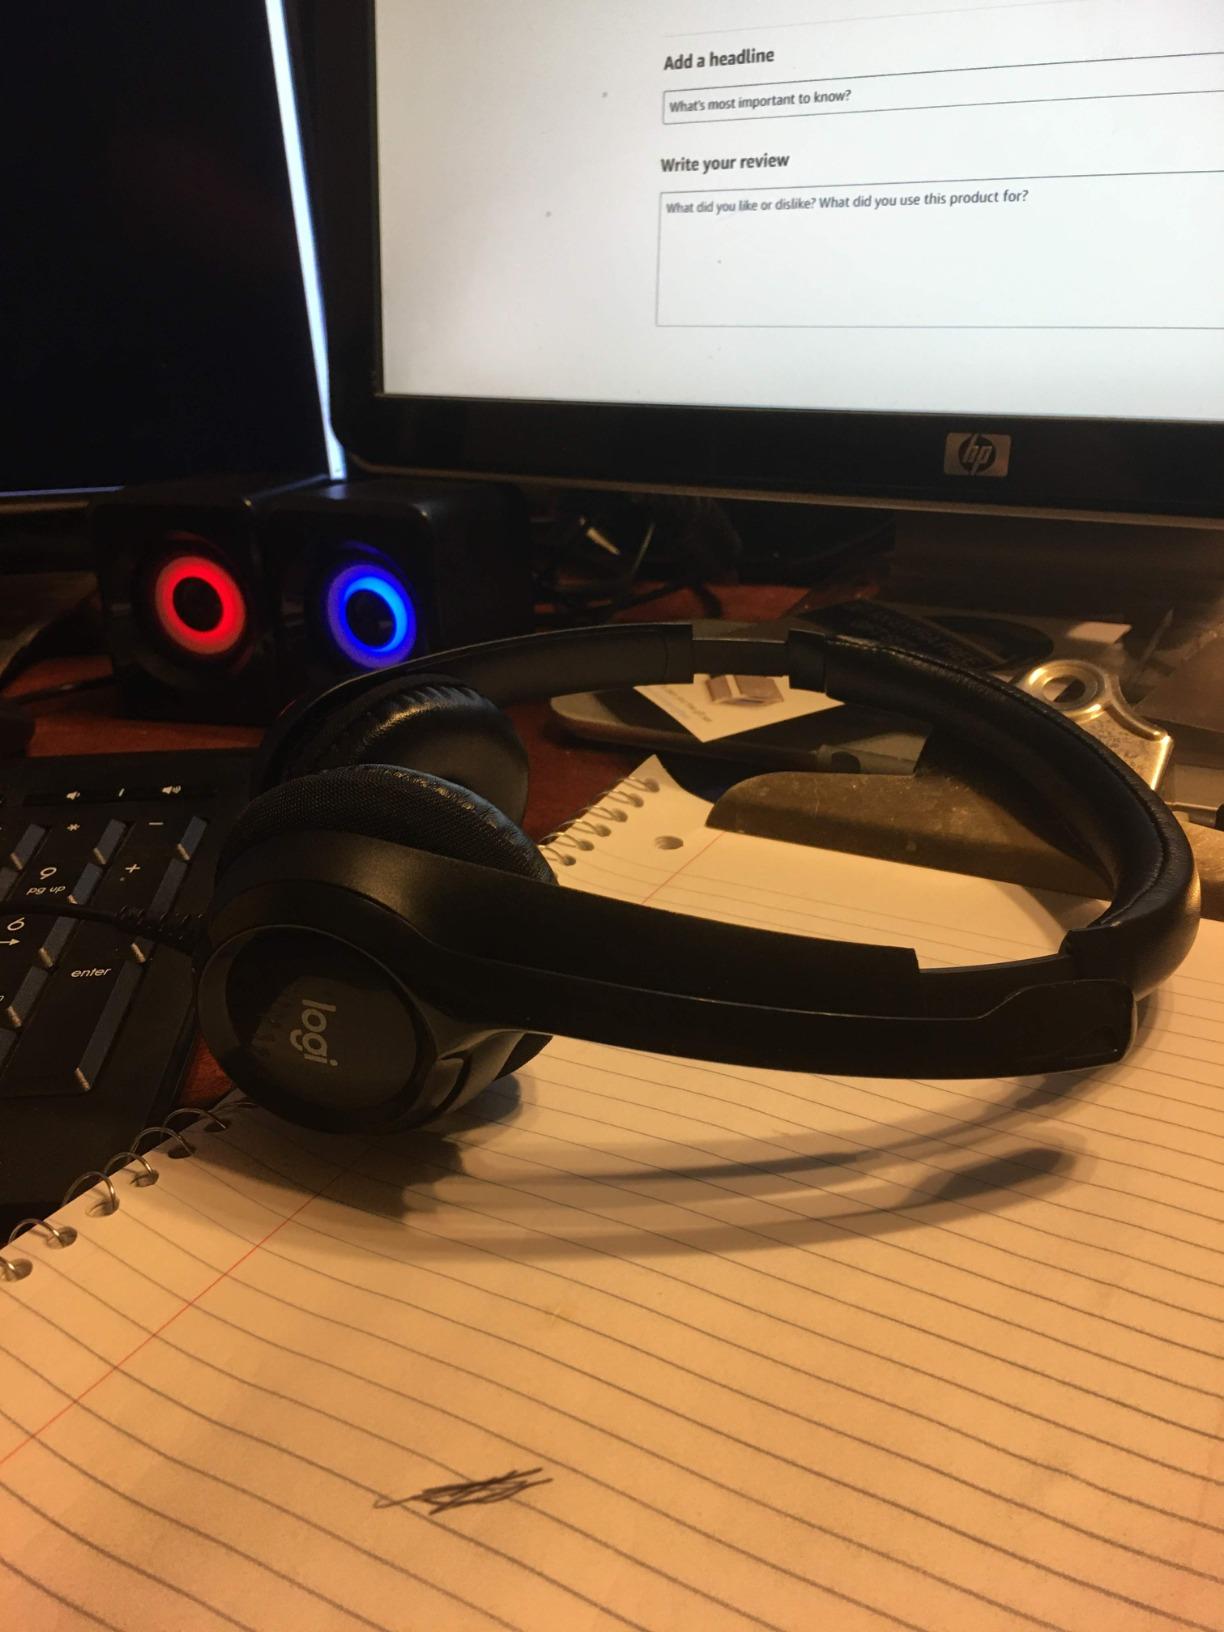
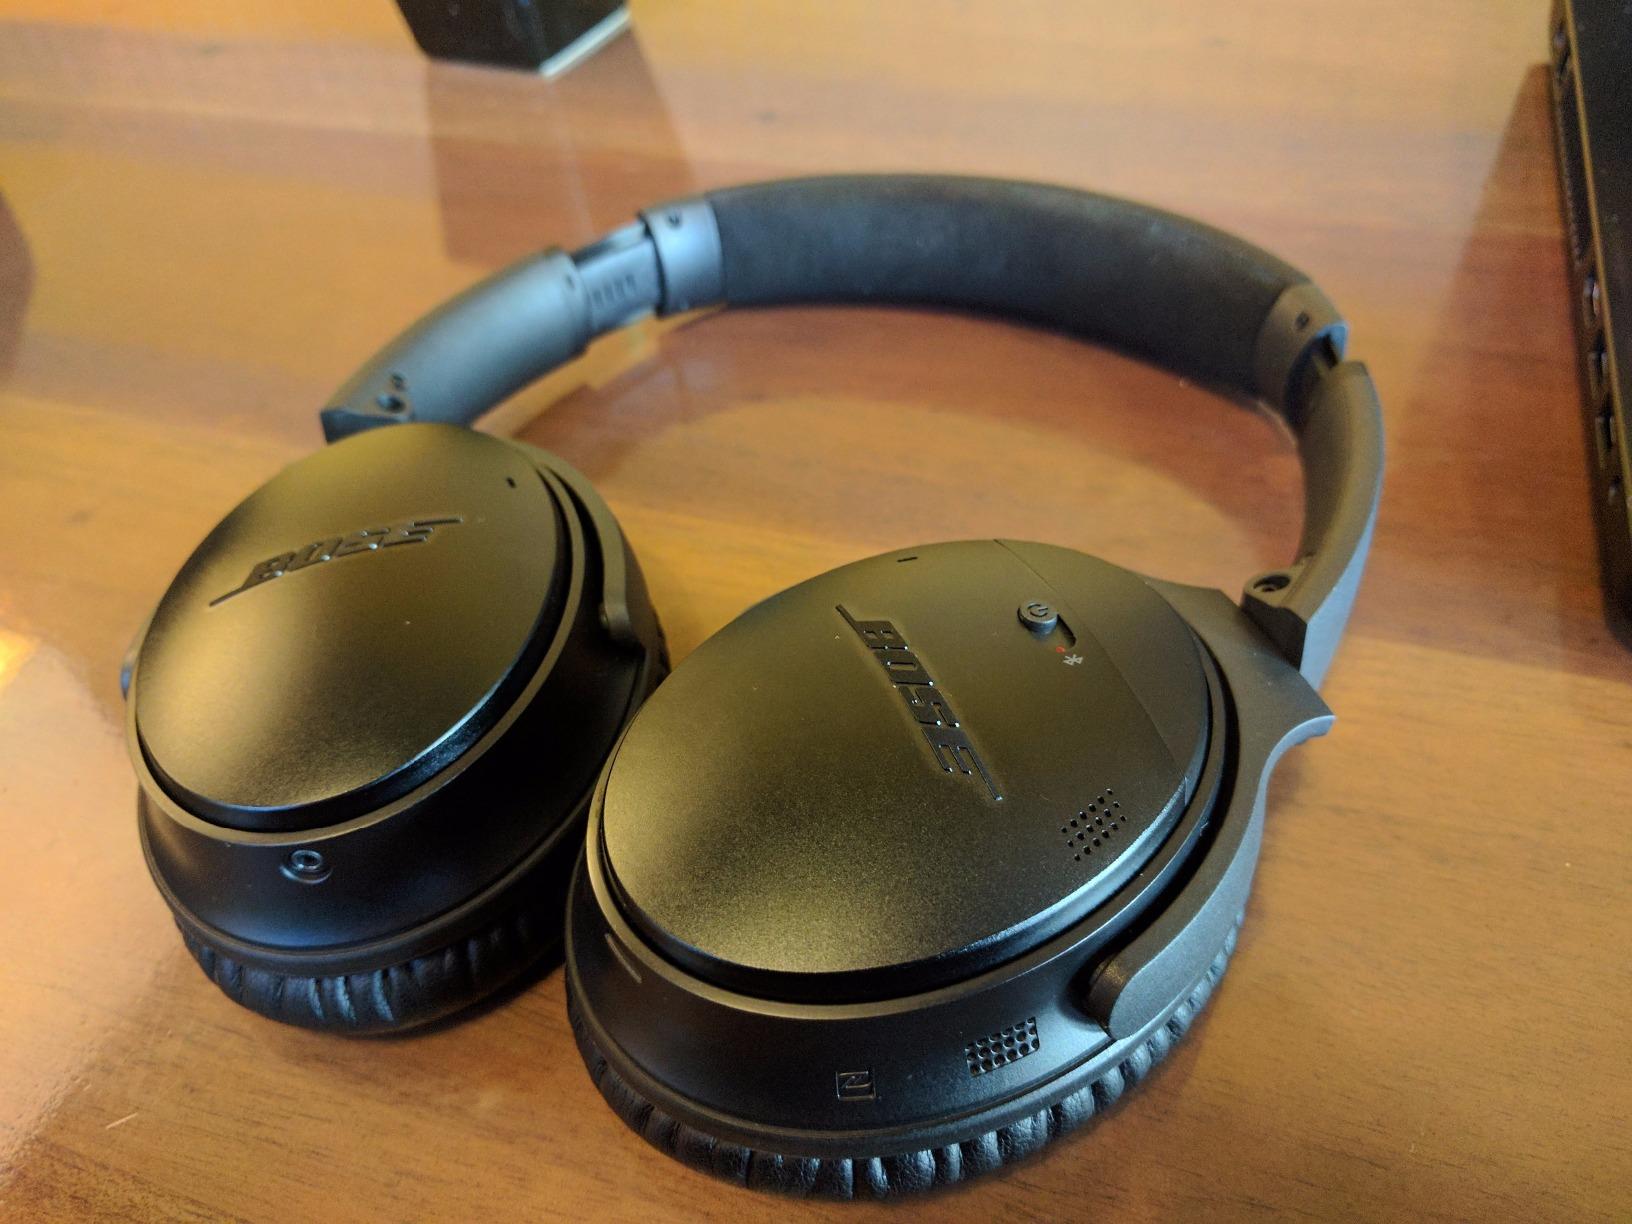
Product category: headphones
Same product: no